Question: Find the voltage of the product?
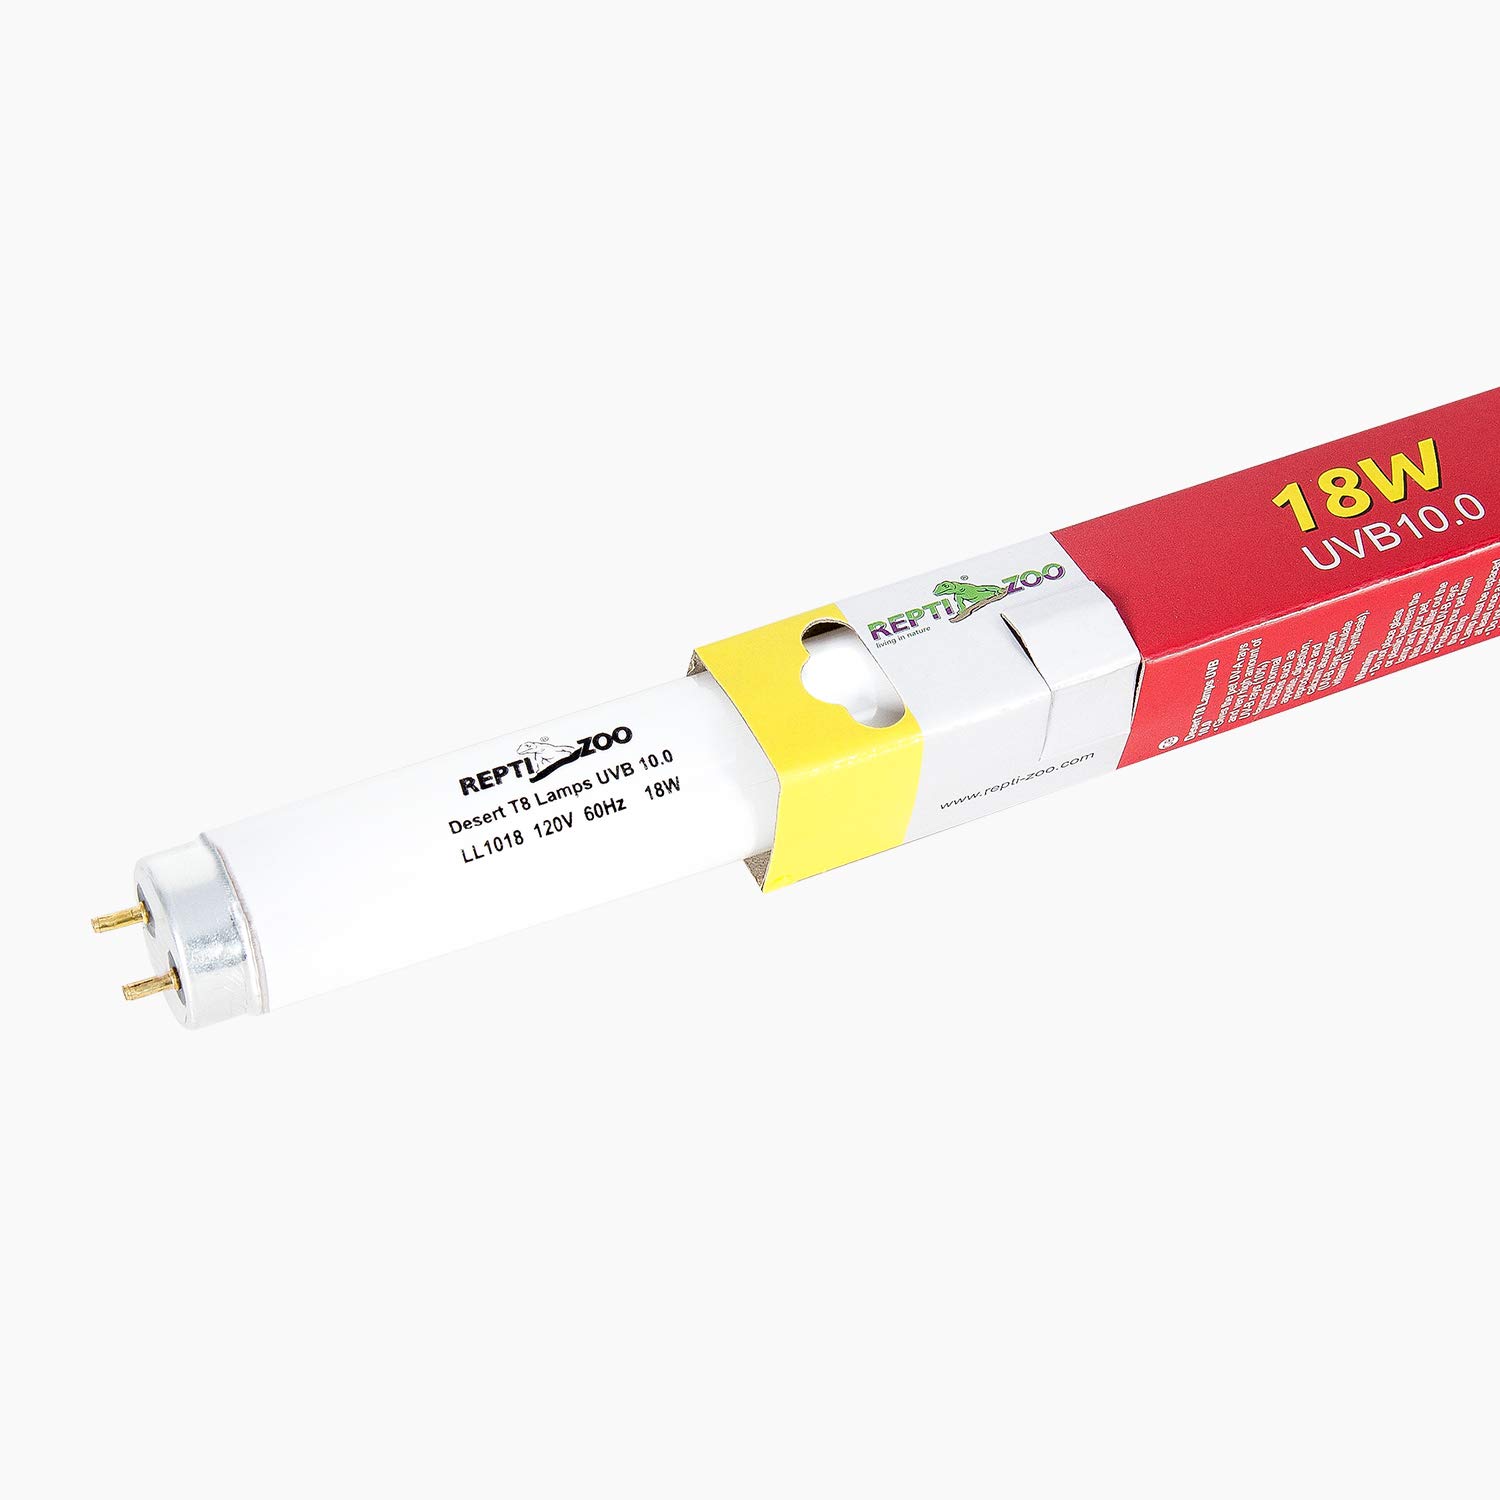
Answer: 120.0 volt